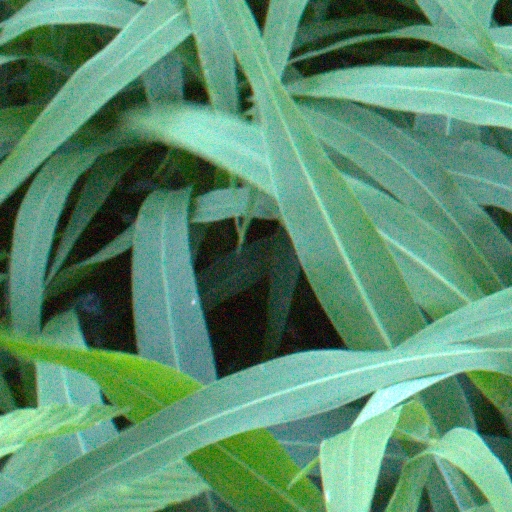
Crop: sorghum